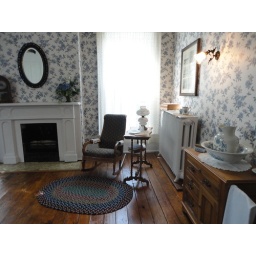
One can see the window to the balcony where President Lincoln gave a speech in his stocking feet.